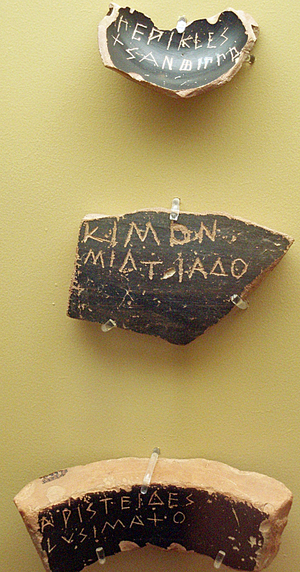
Ostrakisme
Ostraka (potteskår) her benyttet som stemmesedler. De nominerede er, ovenfra: Perikles, Kimon og Aristides. Agora-muséet i Athen.
Ostrakisme var i det antikke Grækenland en ordning, hvorved folkeforsamlingen kunne afgøre, om en person kunne udvises fra bystaten i ti år. Betegnelsen kommer af ostraka, og henviser til, at navnet på den, man ønskede udvist, blev skrevet på potteskår og talt op. - Papyrus var i antikkens Grækenland importvare fra Egypten og alt for værdifuldt til at benyttes til det.